Viktor Belenko

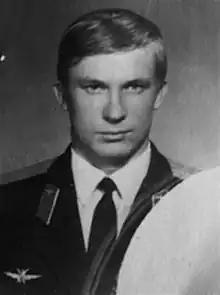
Belenko's Soviet military identification photo; stored at the CIA Museum

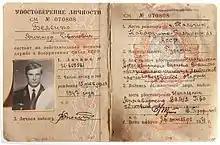
Viktor Belenko's military ID

Viktor Ivanovich Belenko (February 15, 1947 – September 24, 2023) was a Soviet-born American aerospace engineer and pilot who defected in 1976 to the West while flying his MiG-25 "Foxbat" jet interceptor and landed in Hakodate, Japan. George H. W. Bush, the Director of Central Intelligence at the time, called the opportunity to examine the plane up close an "intelligence bonanza" for the West. Belenko later became a U.S. aerospace engineer.